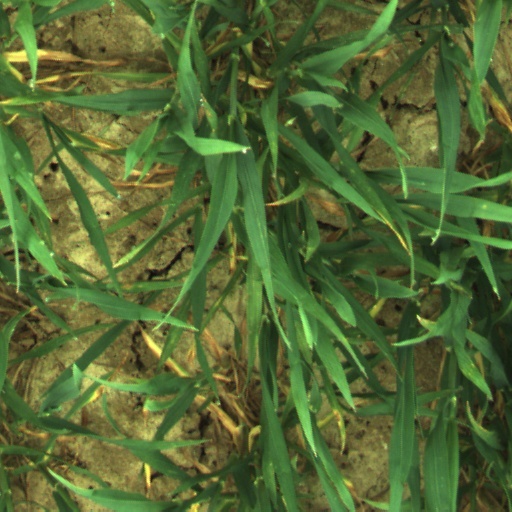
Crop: wheat